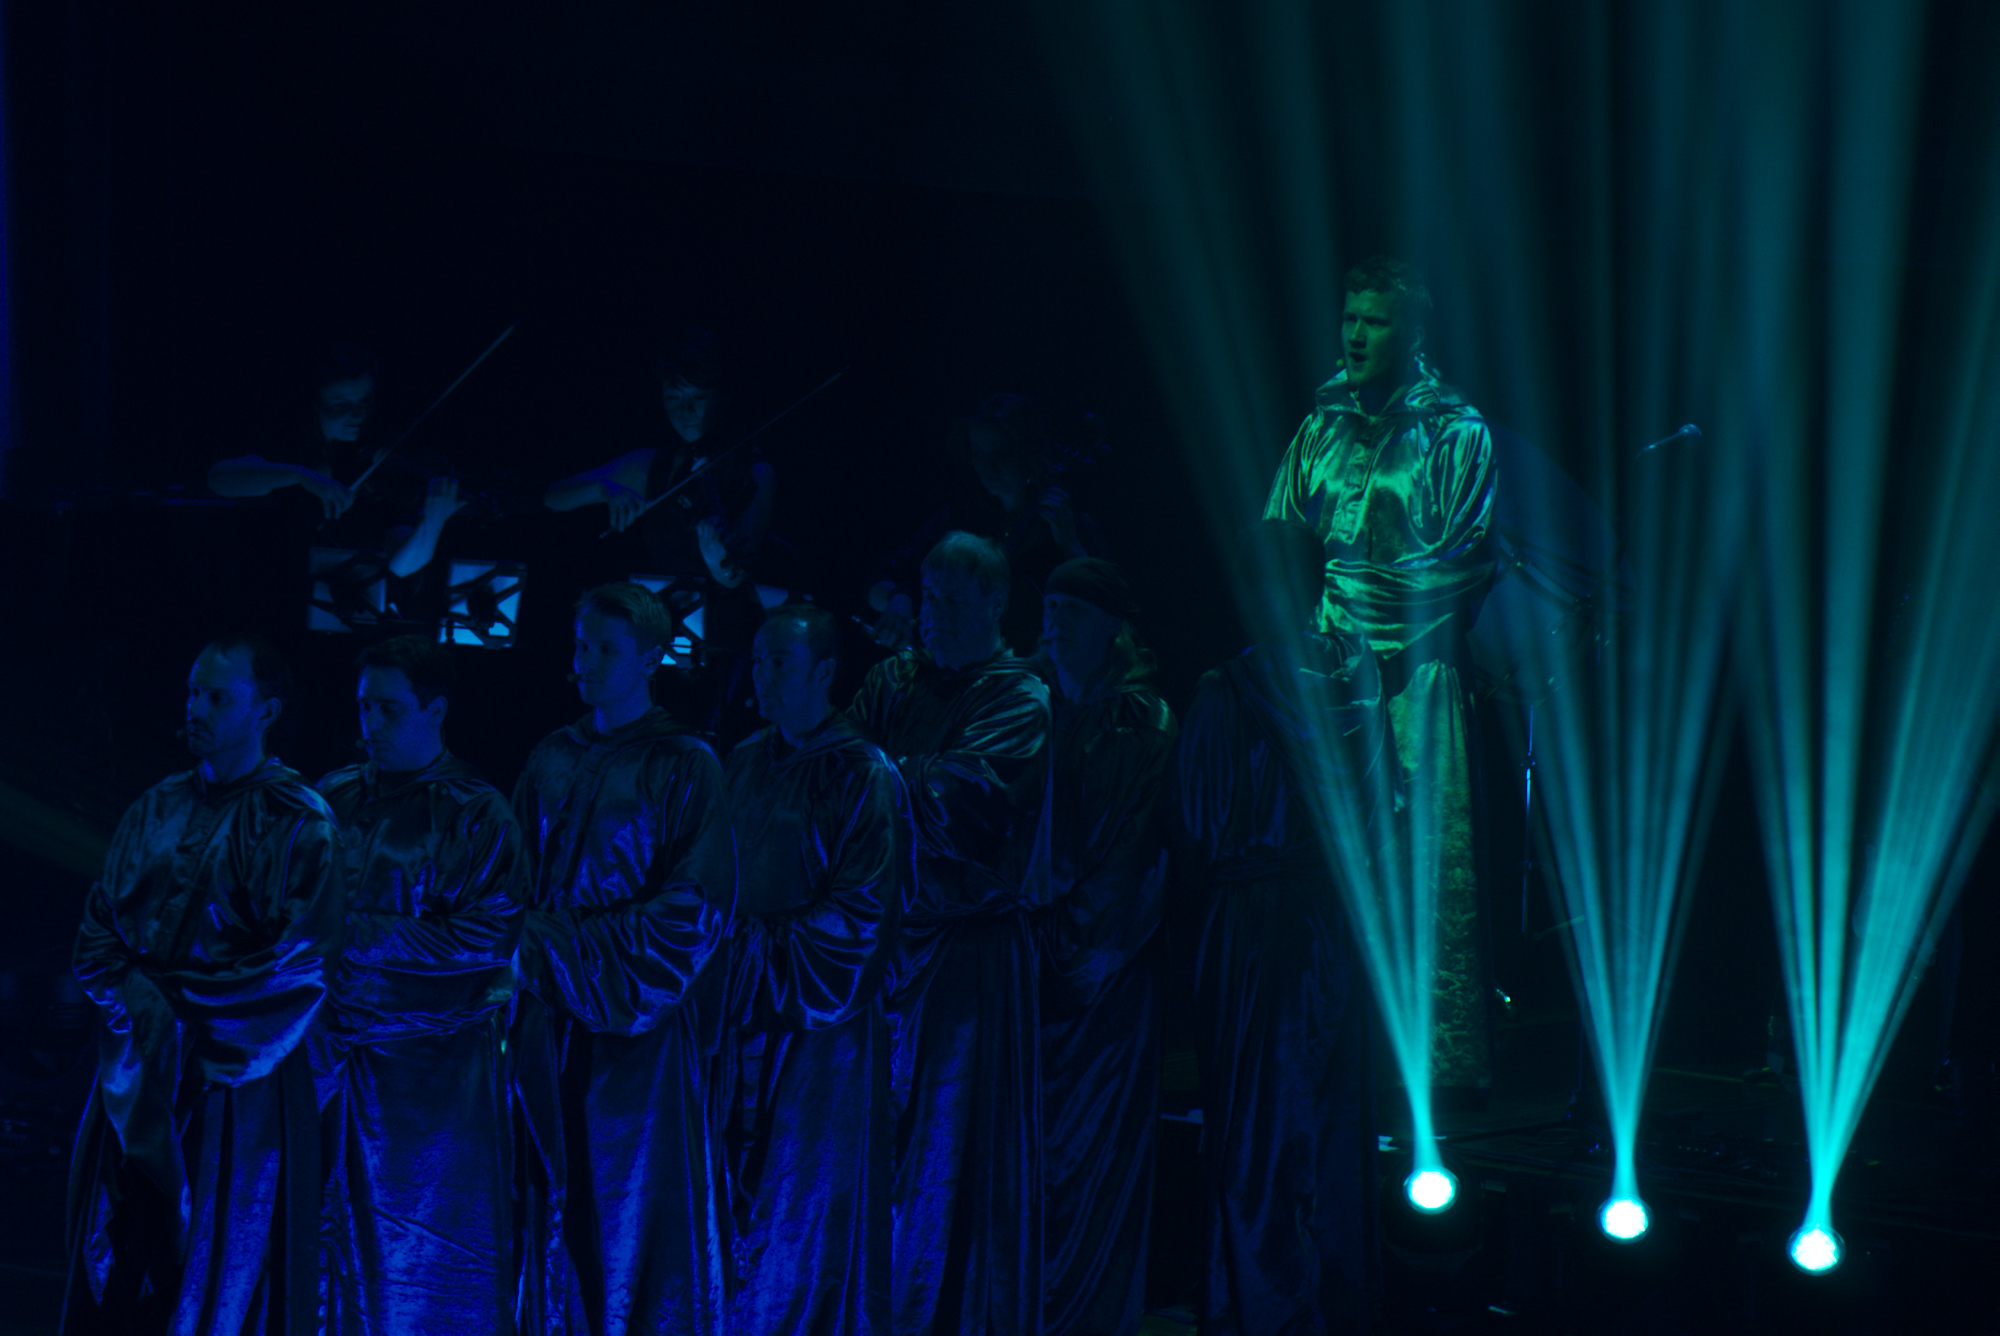
music, light, night, concert, darkness, blue, lighting, stage, monks, screenshot, gregorian, mastersofchant, special effects, computer wallpaper